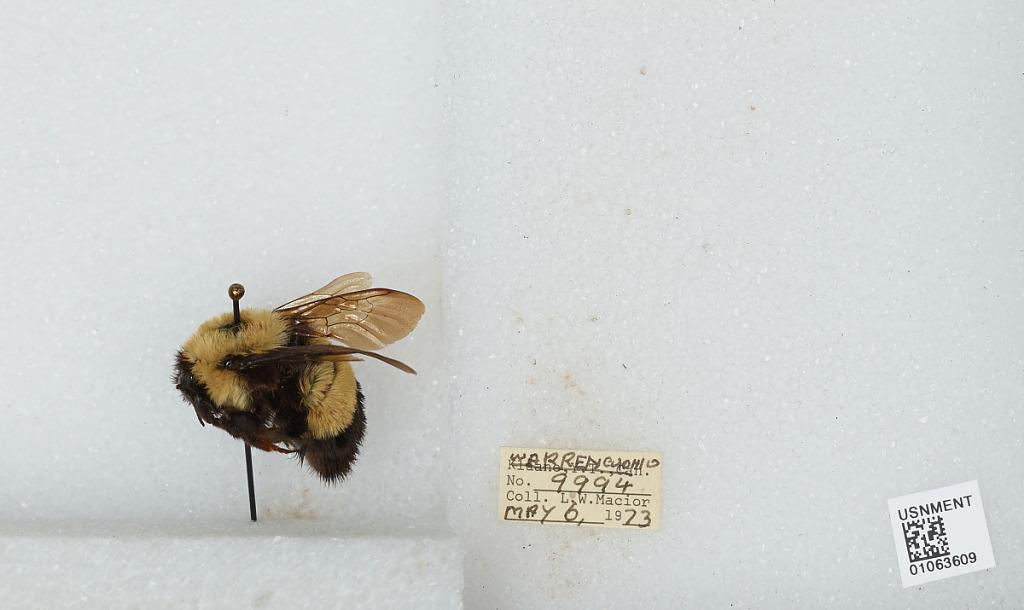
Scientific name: Bombus (Bombus) affinis Cresson
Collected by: L. Macior
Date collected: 1973-5-6
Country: United States
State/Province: Ohio
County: Warren
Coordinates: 39.4242, -84.1856